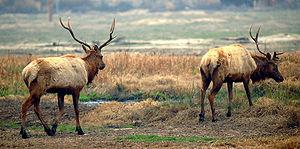
Le wapiti est un mammifère herbivore de la famille des cervidés. Il fait partie des plus grands cervidés du monde avec le sambar mais après l'élan ou orignal. Il est presque identique au cerf élaphe d'Europe dont il a longtemps été considéré comme une sous-espèce, mais en 2004, des indices du génome mitochondrial donnent fortement à penser qu'il s'agit de deux espèces distinctes.
Le wapiti de Tule ou wapiti nain est un mammifère herbivore de la famille des cervidés. C'est une sous-espèce du wapiti. Il vit en Amérique du Nord.